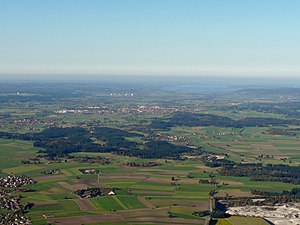
Weilheim in Oberbayern
Luftfoto af Weilheim set fra syd
Weilheim in Oberbayern ist die er administrationsby i den oberbayeriske Landkreis Weilheim-Schongau. Weilheim er centerby og den vigtigste by i landskabet Pfaffenwinkels i Bayerisches Oberland.